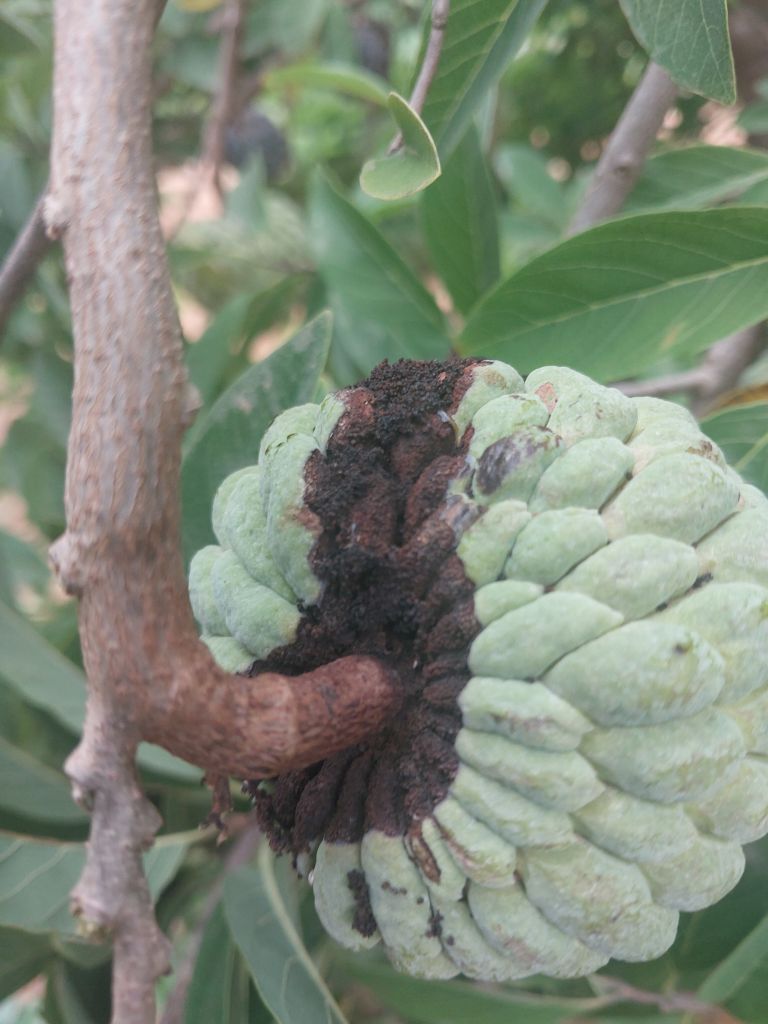
Disease label: Diplodia Rot